Answer in natural language. How many Chairs are visible in the scene? Choose between the following options: 2, 3, 5, 4 or 0
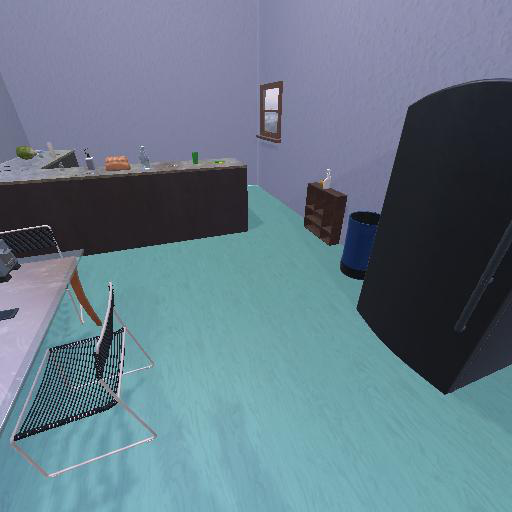
<answer>2</answer>